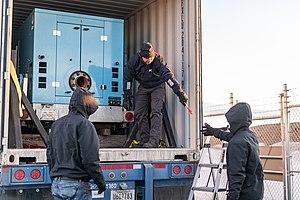
Rocket est un lanceur léger américain développé par la société Astra Space basée à Alameda, près de San Francisco. Celle-ci développe une fusée à deux étages pouvant placer une charge utile de 200 kilogrammes en orbite basse avec un coût de lancement d'environ 2,5 millions de dollars américains, dénommée Rocket 3.0. La société a été sélectionnée en 2019 par la DARPA, qui souhaite disposer d'un lanceur léger pouvant décoller avec un délai de préavis minimum, depuis n'importe quelle base des États-Unis. Après deux vols d'essais en 2018, Astra effectue une tentative de lancement orbital avortée le 2 mars 2020 de Rocket 3.0, suivie par la destruction du véhicule quelques jours plus tard lors d'un essai au sol. Astra Space espère effectuer son premier vol orbital en août 2020 avec un nouveau véhicule dénommé Rocket 3.1.